Bastien Midol

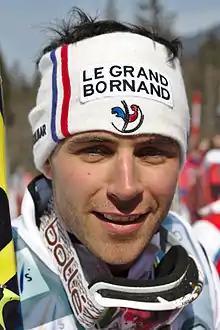
Midol in 2015

Bastien Midol (born 3 August 1990) is a French freestyle skier. He has won 4 FIS World Cups and won a silver medal at the 2013 FIS Freestyle World Ski Championships.